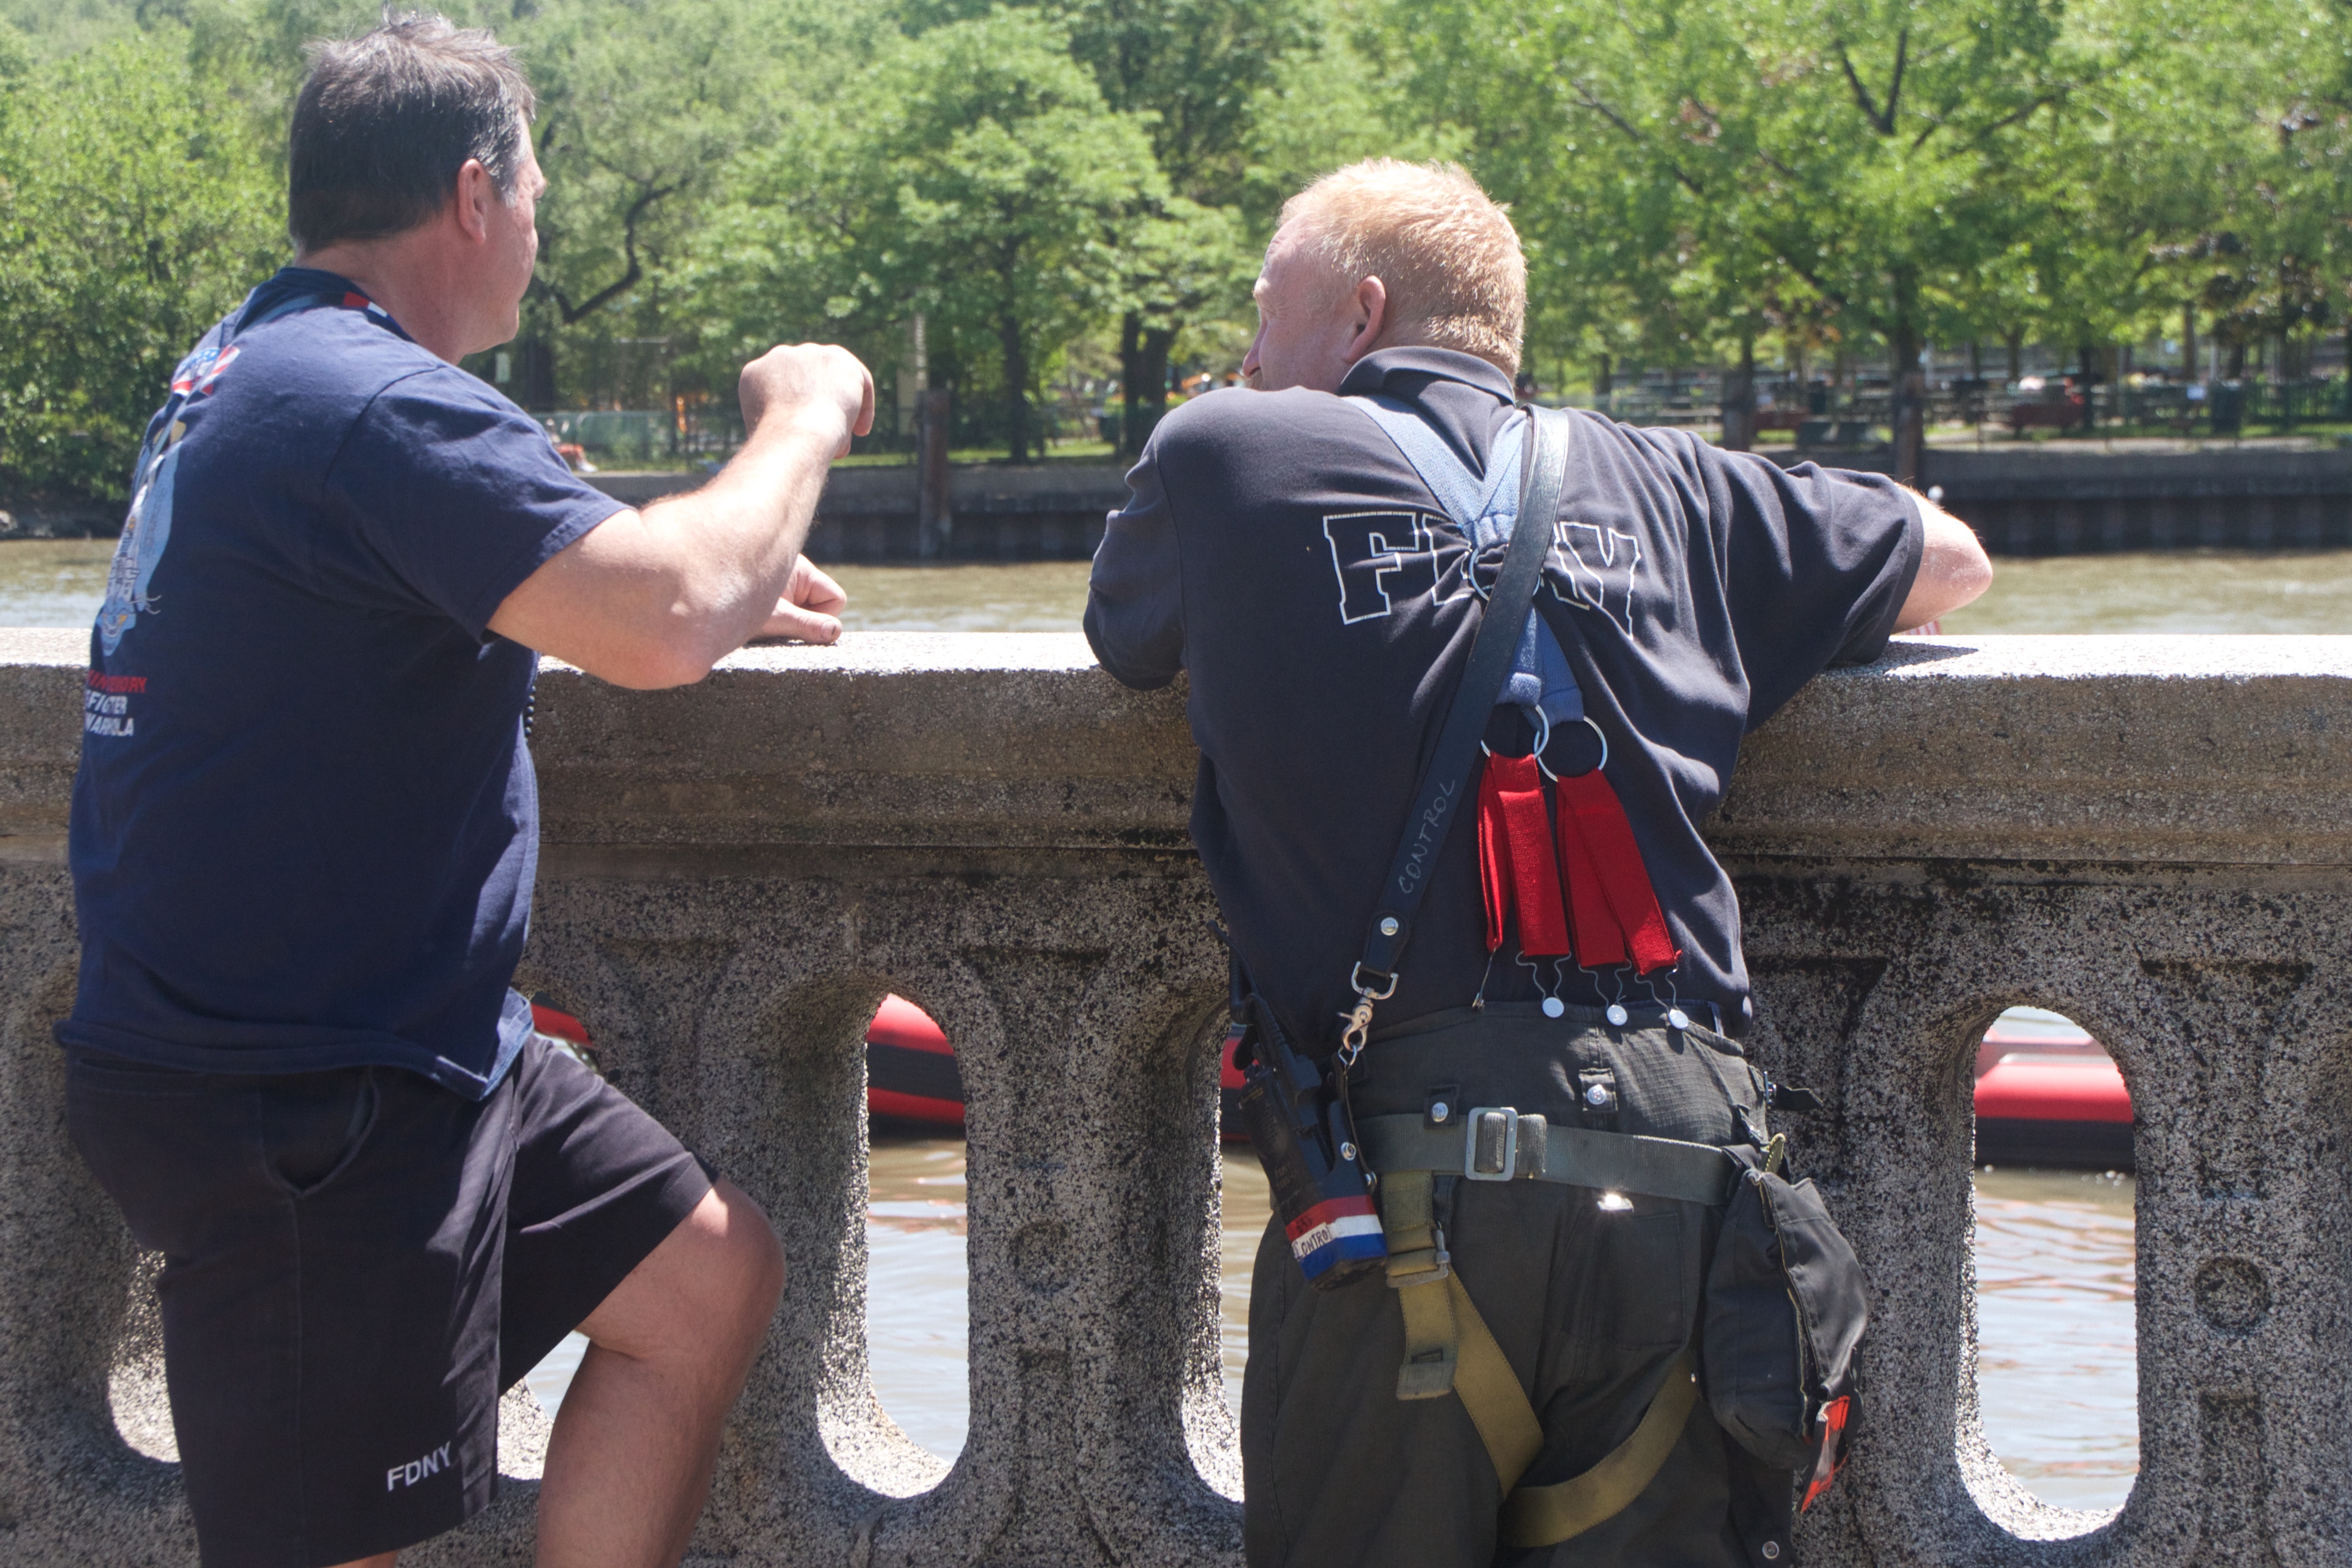
rownewyork, endurance sports